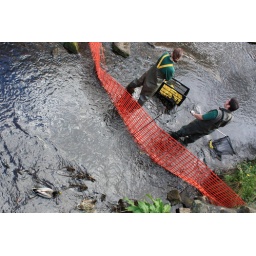
This duck family took an interest in the plastic ducklings at the Marsden cuckoo day race..